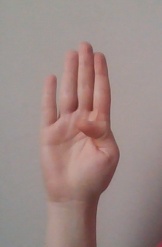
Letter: kaaf